Luigi Ghilardi

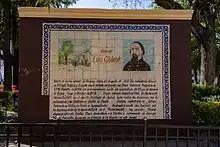

There is a plaque in the Jardín Carpio (in the city of Aguascalientes) that indicates the place where General Ghiraldi was executed, with the following mention: "In this place General Luis Ghilardi was executed on March 16, 1864, he died for defending the freedom of Mexico".